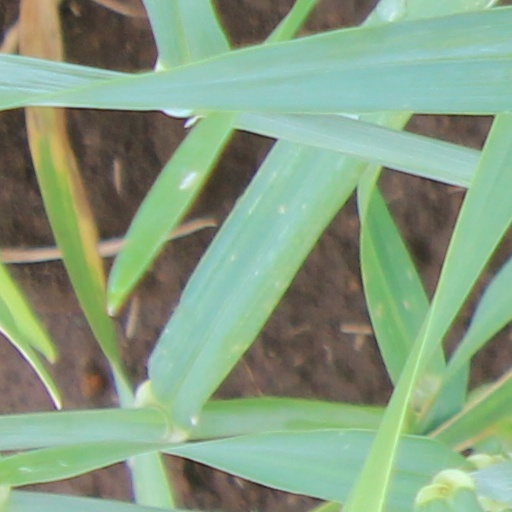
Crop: wheat